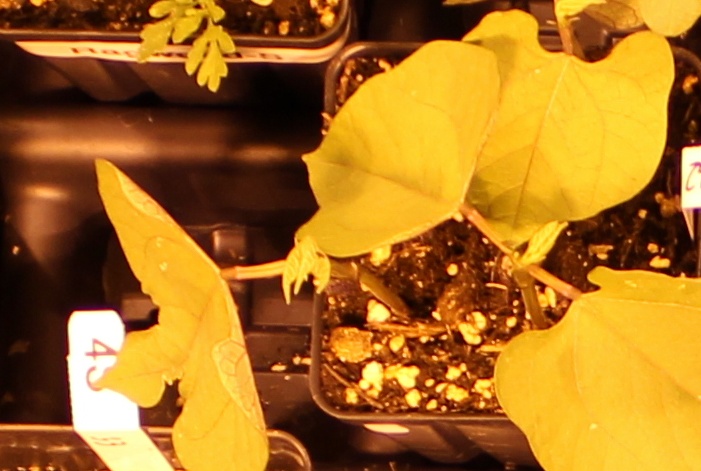
Label: Blackbean